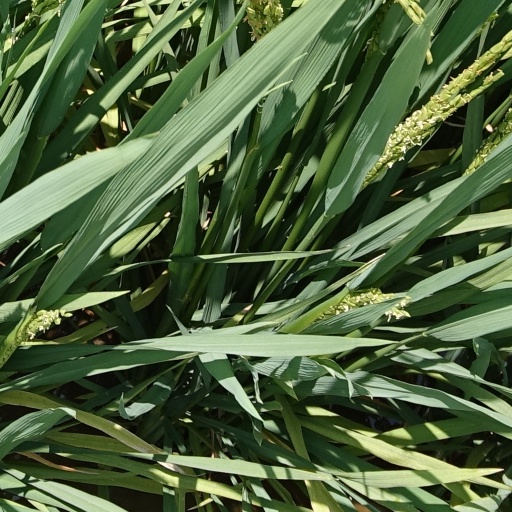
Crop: rice